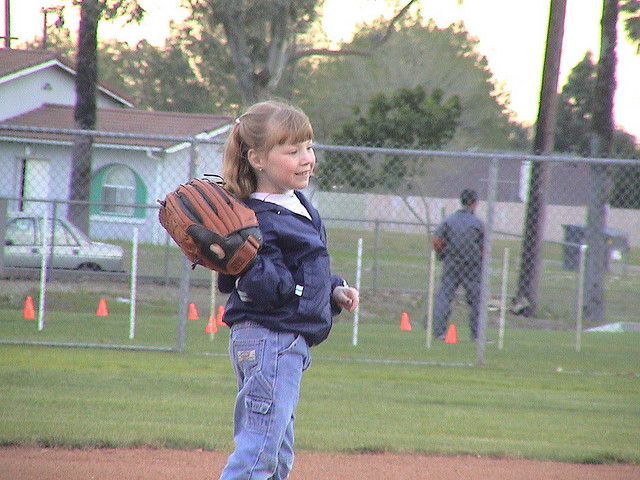
user: Given an image and a question. Answer the question in a short answer. Question: Is she right or left handed? Short Answer:
assistant: left